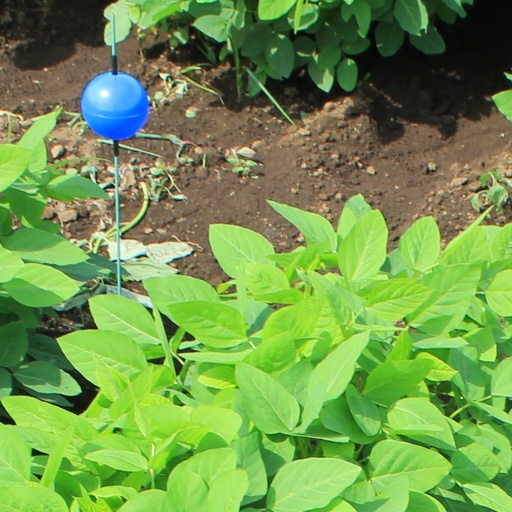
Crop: soybean